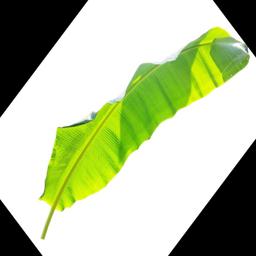
Label: MALBHOG LEAF